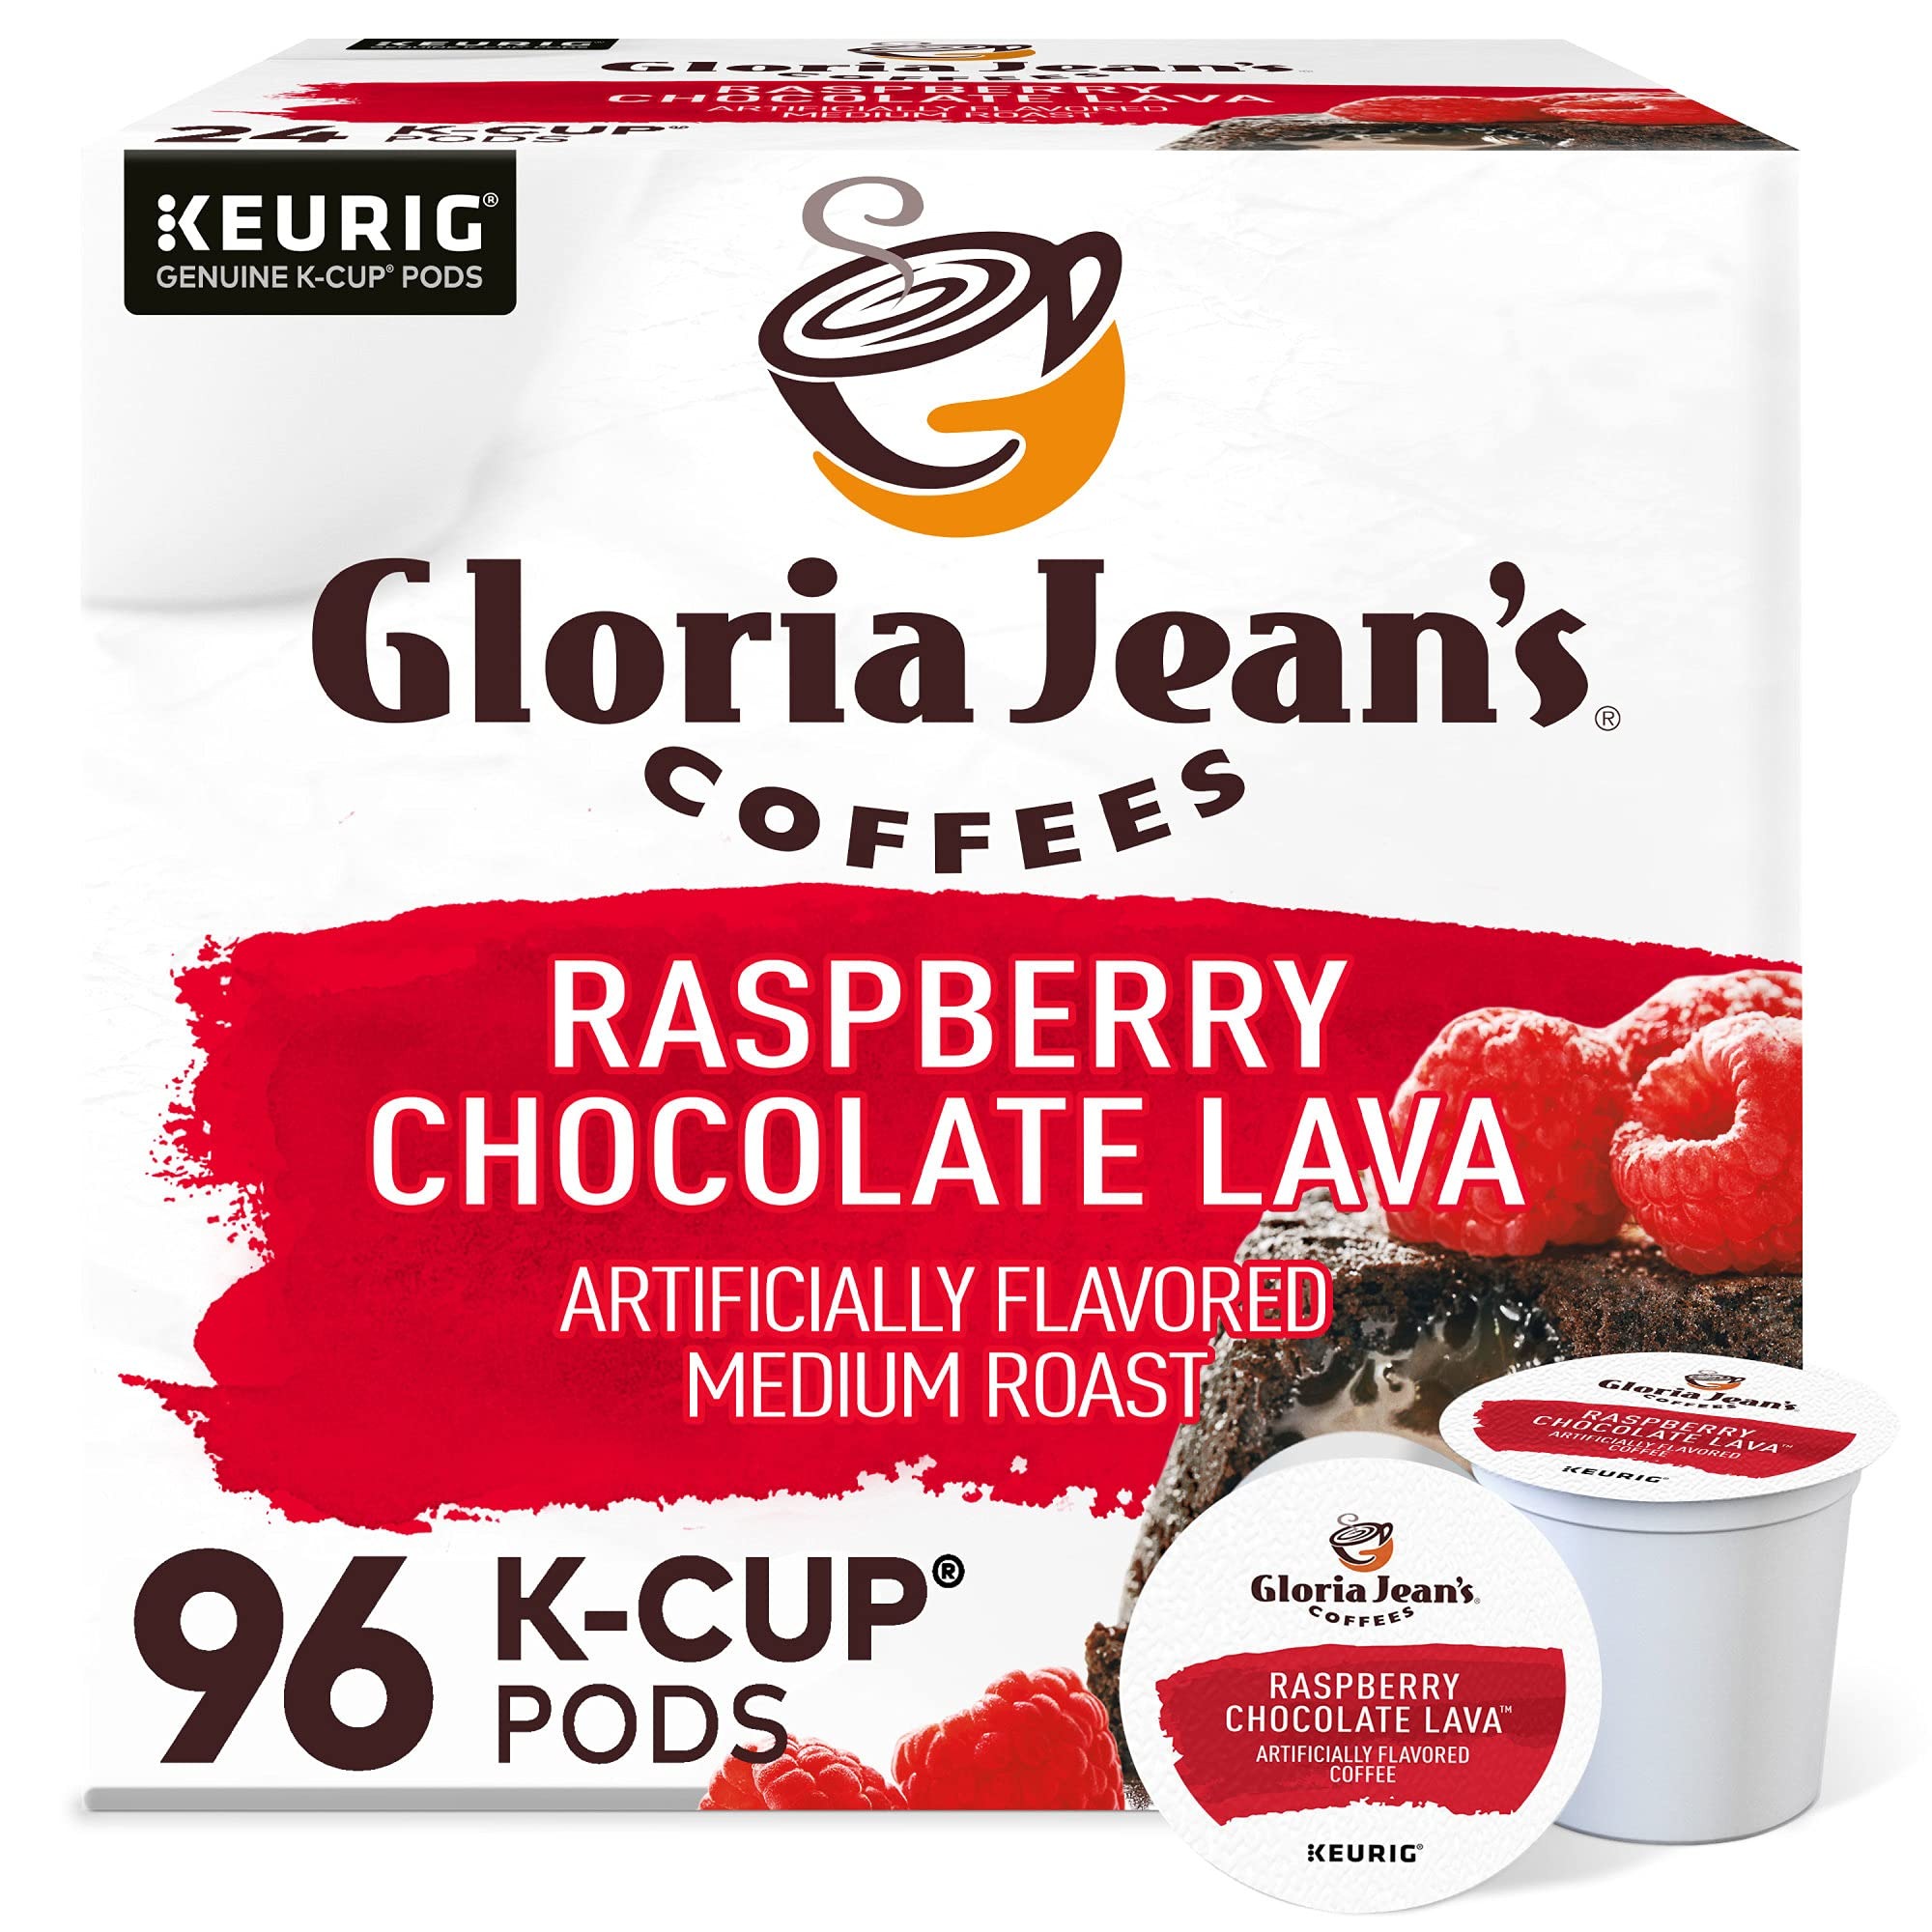
Item Name: Gloria Jean's French Vanilla Supreme Keurig Single-Serve K-Cup Pods, Light Roast Coffee, 96 Count
Bullet Point 1: A delightful medium blend with a rich vanilla taste
Bullet Point 2: Medium Roast
Bullet Point 3: Caffeinated
Bullet Point 4: Orthodox Union Kosher
Bullet Point 5: Contains 96 K-Cups
Bullet Point 6: Rich, creamy vanilla flavor
Bullet Point 7: Delicious medium roast coffee, made from the highest quality Arabica beans
Bullet Point 8: K-Cup perfect for Keurig Single Cup Brewers
Bullet Point 9: K-cups also compatible with new Keurig 2.0 Brewer
Value: 96.0
Unit: Count

Price: 17.99